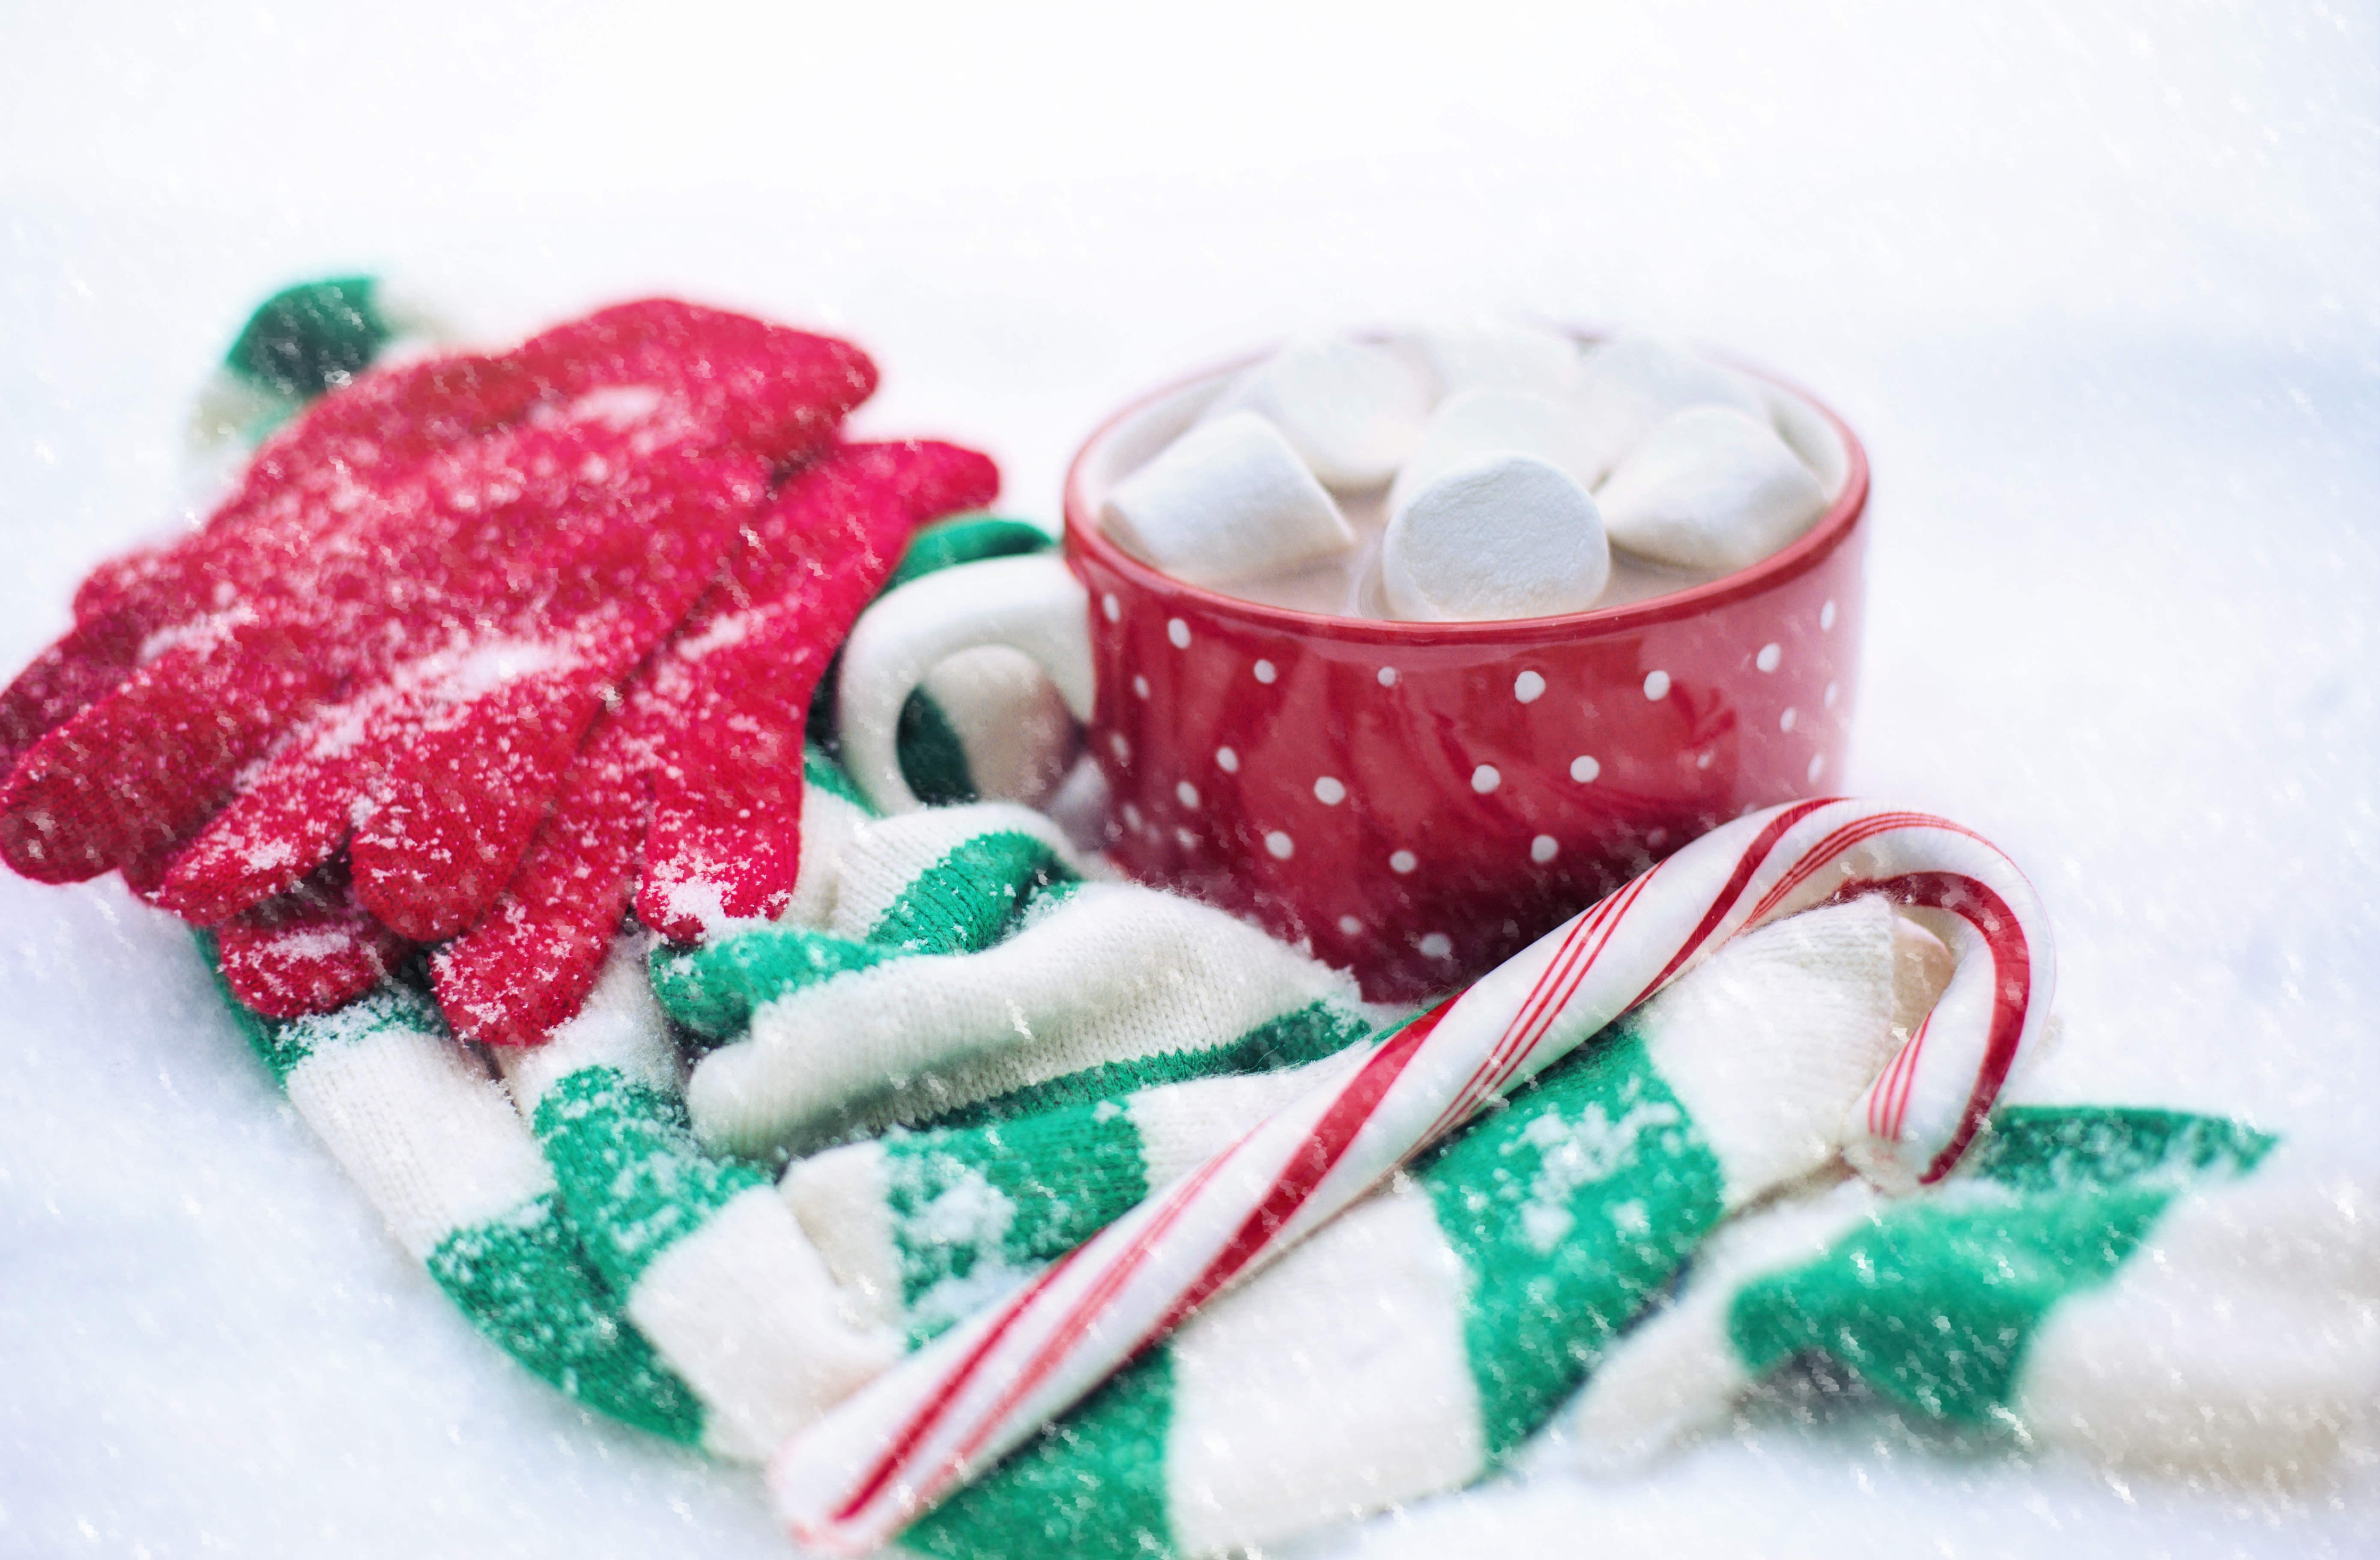
snow, winter, warm, cup, hot chocolate, heart, food, cozy, drink, chocolate, christmas, mug, dessert, cocoa, icing, hot, marshmallow, comfort, organ, sweetness, flavor, warm and cozy